Moha Ramos

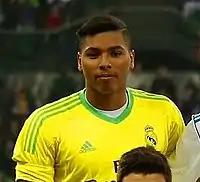
Ramos with Real Madrid B in 2018

Mohamed Airam Ramos Wade (born 13 April 2000) is a Spanish professional footballer who plays for Tenerife as a goalkeeper.